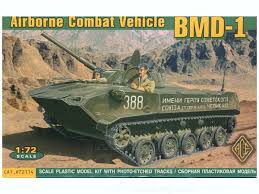
Label: BMD